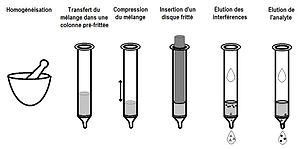
Étapes de l'extraction par dispersion de matrice sur phase solide (MSPD)
La technique de séparation de dispersion de la matrice sur phase solide est une méthode de séparation préparatoire qui est particulièrement appliquée pour les solides, semi-solides et les échantillons biologiques visqueux. Elle a été introduite en 1989 par Steven A. Barker et elle s’est avérée efficace pour isoler une grande variété de pesticides, médicaments, constituants d’origine naturelle et beaucoup d’autres composés qui proviennent d’échantillons de plantes et d’animaux. La simplicité et la flexibilité de cette méthode ont contribué à ce qu'elle soit préférée à plusieurs techniques traditionnelles.